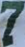
Number: 7